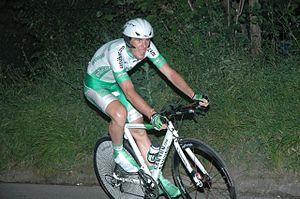
Luis Pasamontes Rodríguez est un coureur cycliste espagnol, né le 2 octobre 1979 à Cangas del Narcea, dans la Principauté des Asturies.